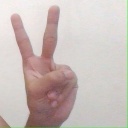
अक्षर: क